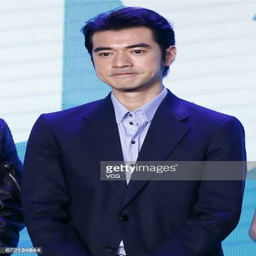
actor attends the premiere of film